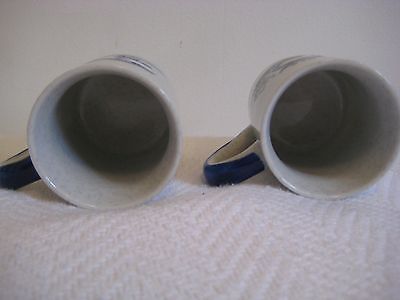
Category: mug